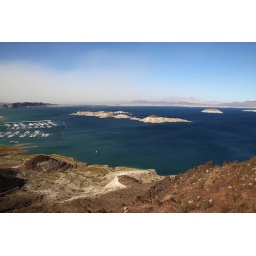
..the largest man made lake in the US and on the Colorado river..formed by water impounded by Hoover dam...